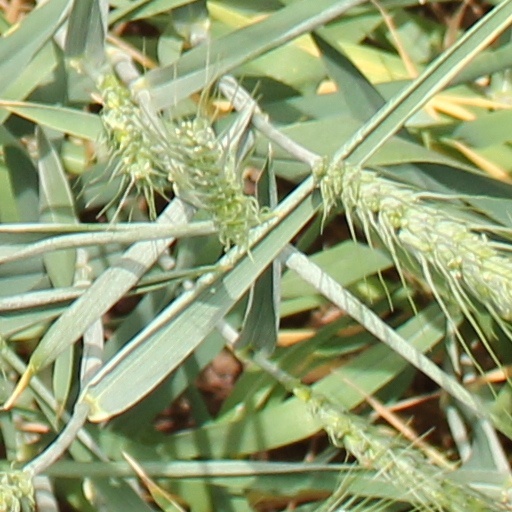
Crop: wheat